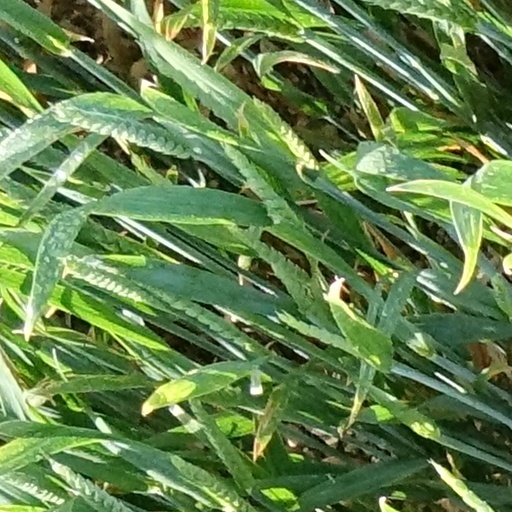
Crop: wheat